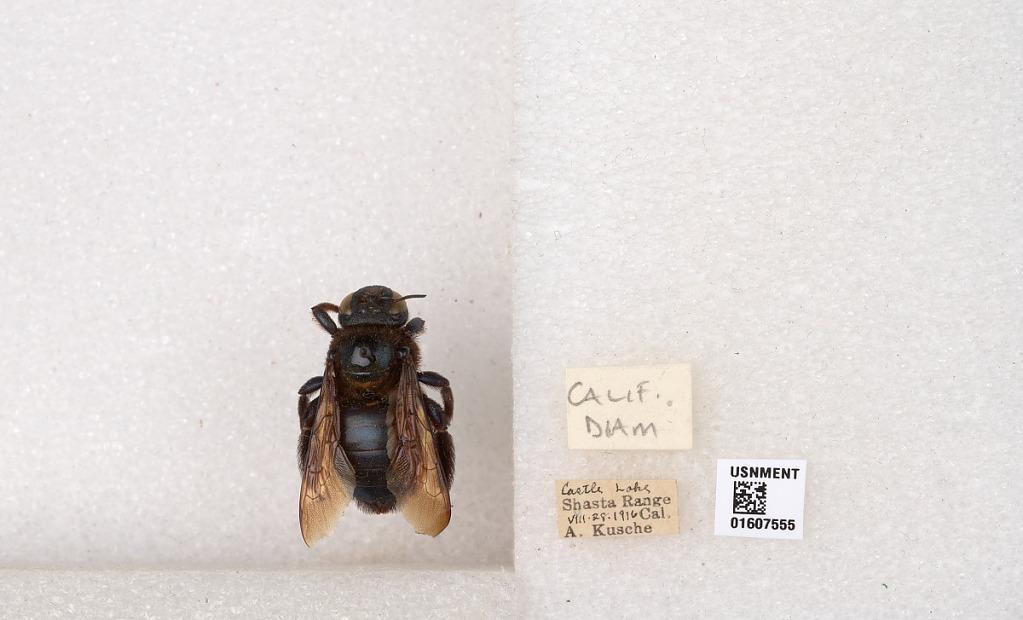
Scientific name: Xylocopa (Xylocopoides) californica californica Cresson
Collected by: Kusche
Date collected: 1916-8-28
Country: United States
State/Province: California
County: Siskiyou
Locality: Castle Lake, Shasta Range
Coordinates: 41.2273, -122.383